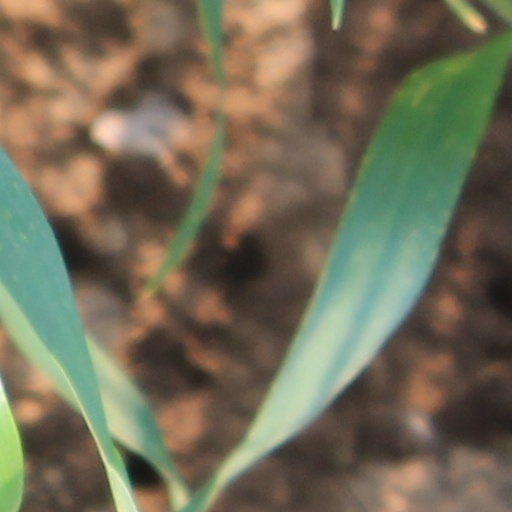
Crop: wheat